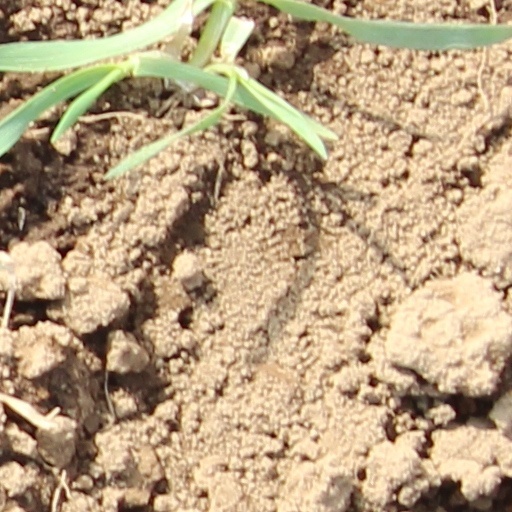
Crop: wheat